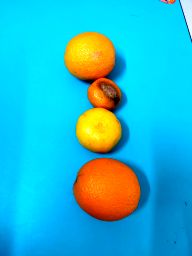
Fruit: Orange
Quality: Mixed